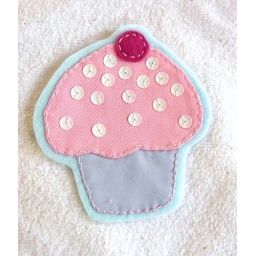
Cupcake in pastel pink and blue fabric sewn to pink felt.